Qarabagh District, Ghazni

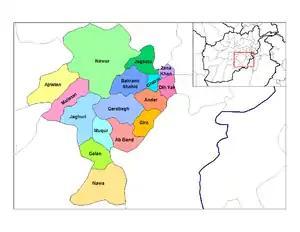
Map of the old district boundaries of Ghazni

Qarabagh or Qara Bagh is a district in Ghazni province, 56 km to the south-west of Ghazni city in eastern Afghanistan. The 1,800 km area is one of the most populated at 109,000; some reports count more than 218,000. The ethnic composition of the district includes Hazaras and Pashtuns.